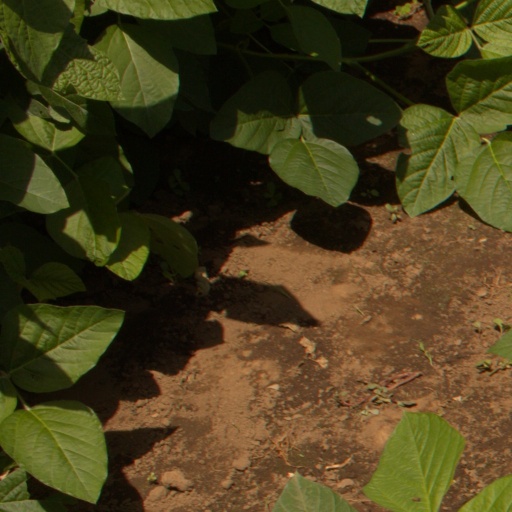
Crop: soybean